Thais M. Plaisted

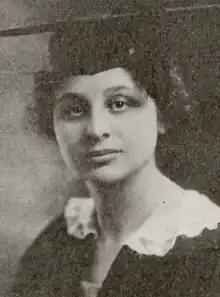
Thais M. Plaisted, from the 1920 yearbook of Radcliffe College

Thais Margaret Plaisted (January 14, 1898 – February 3, 1983) was an American writer, political scientist, parliamentarian, and educator.